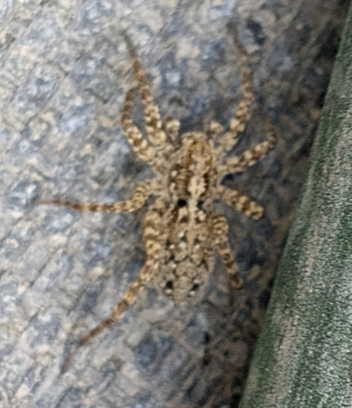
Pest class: predators